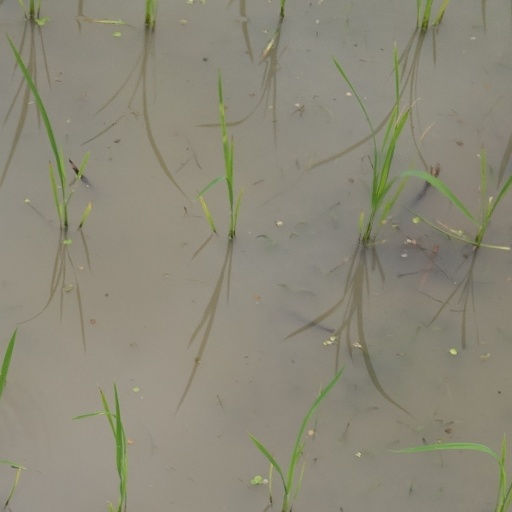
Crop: rice